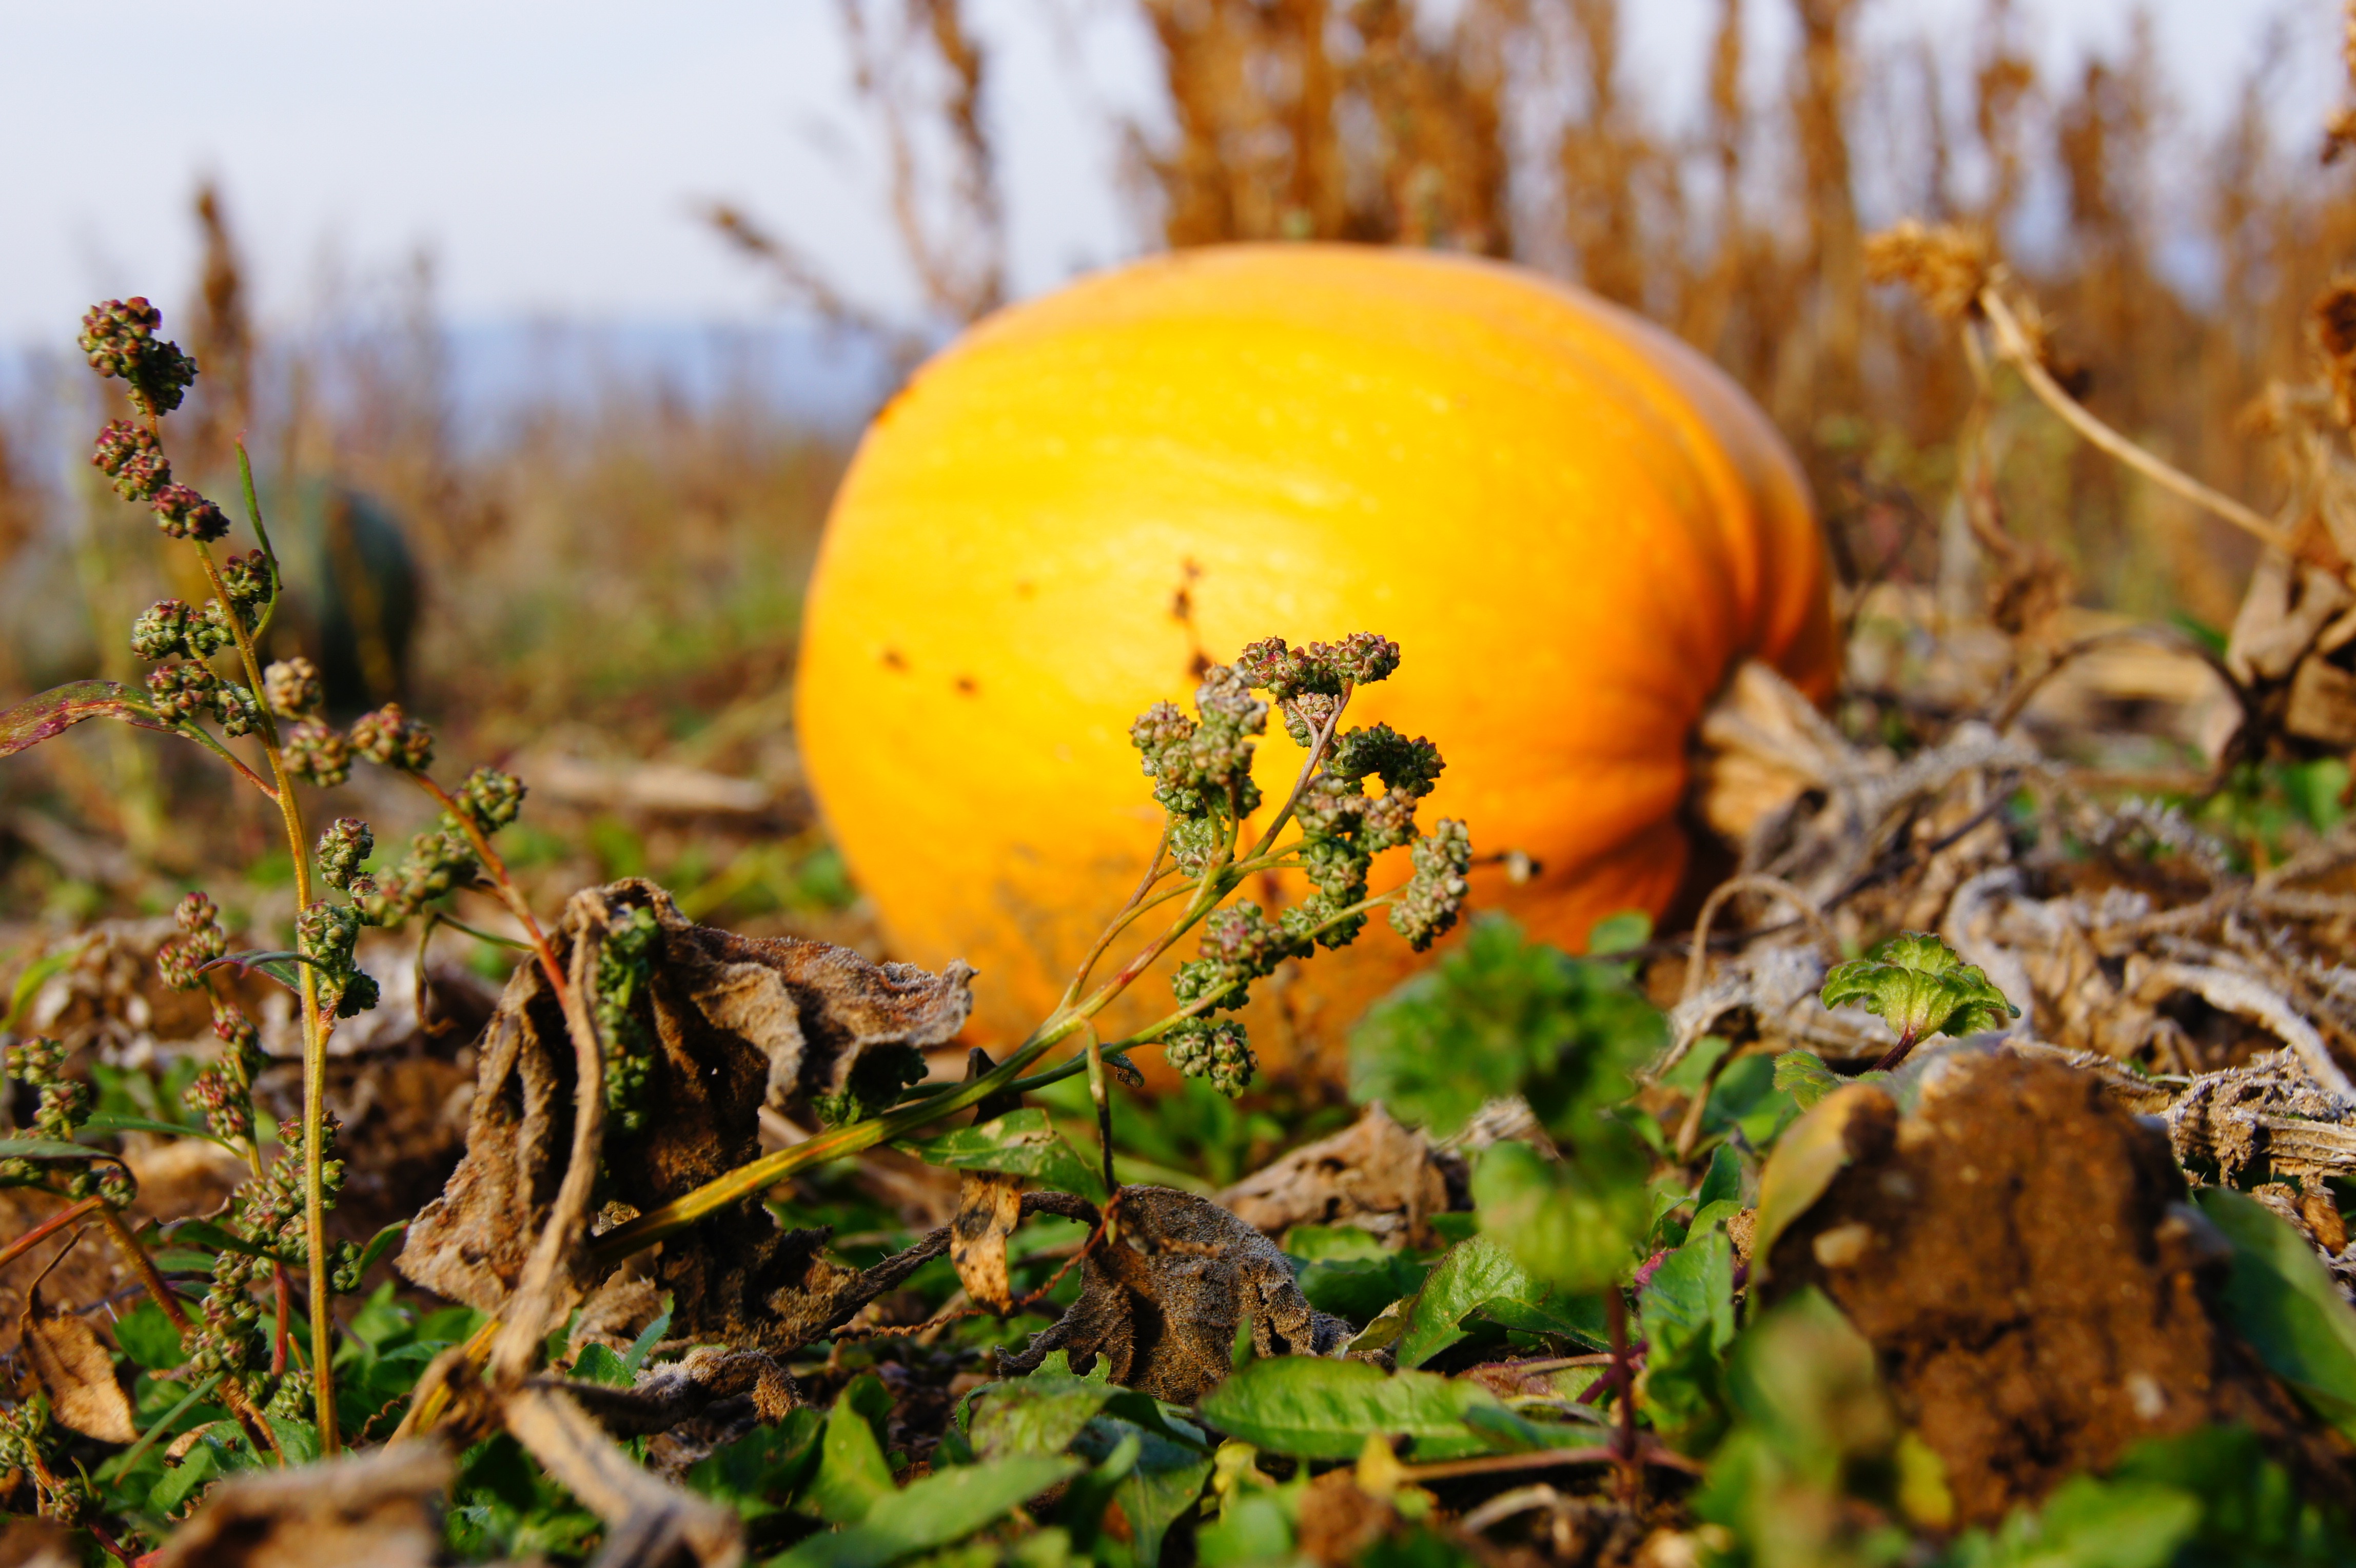
tree, nature, grass, plant, leaf, flower, food, harvest, produce, autumn, pumpkin, halloween, soil, botany, yellow, flora, season, wildflower, close up, fungus, vegetables, macro photography, flowering plant, land plant